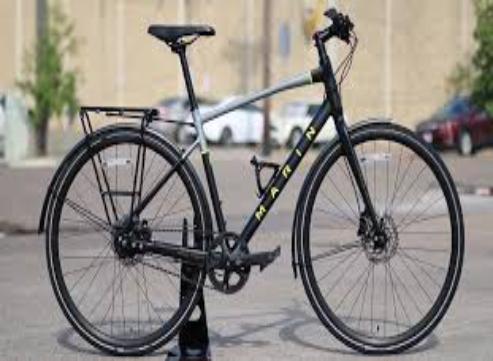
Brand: marin bikes
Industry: Transportation